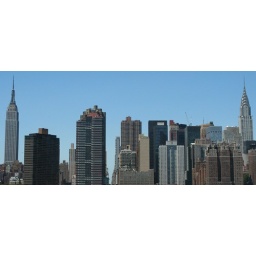
Shot from the water taxi in the east river